Kot Ghulam Muhammad Tehsil

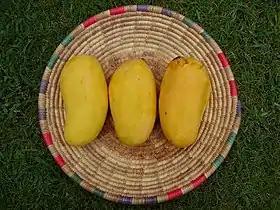
Sindhri origination in Mirpur Khas District is among top 10 mango varieties in the world

Like other talukas the Taluka of Kot Ghulam Muhammad Bhurgri is also agro based cum industrial area. It is having good network of cotton factories, floor mills, sugar Mil and ice factories. The majorities of population are engaged in agriculture and live stock fields. Where as some portion of population has access to transport, construction, wholesale and retail.